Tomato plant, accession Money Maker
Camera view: vertical (180 deg); turntable rotation: 300 degrees
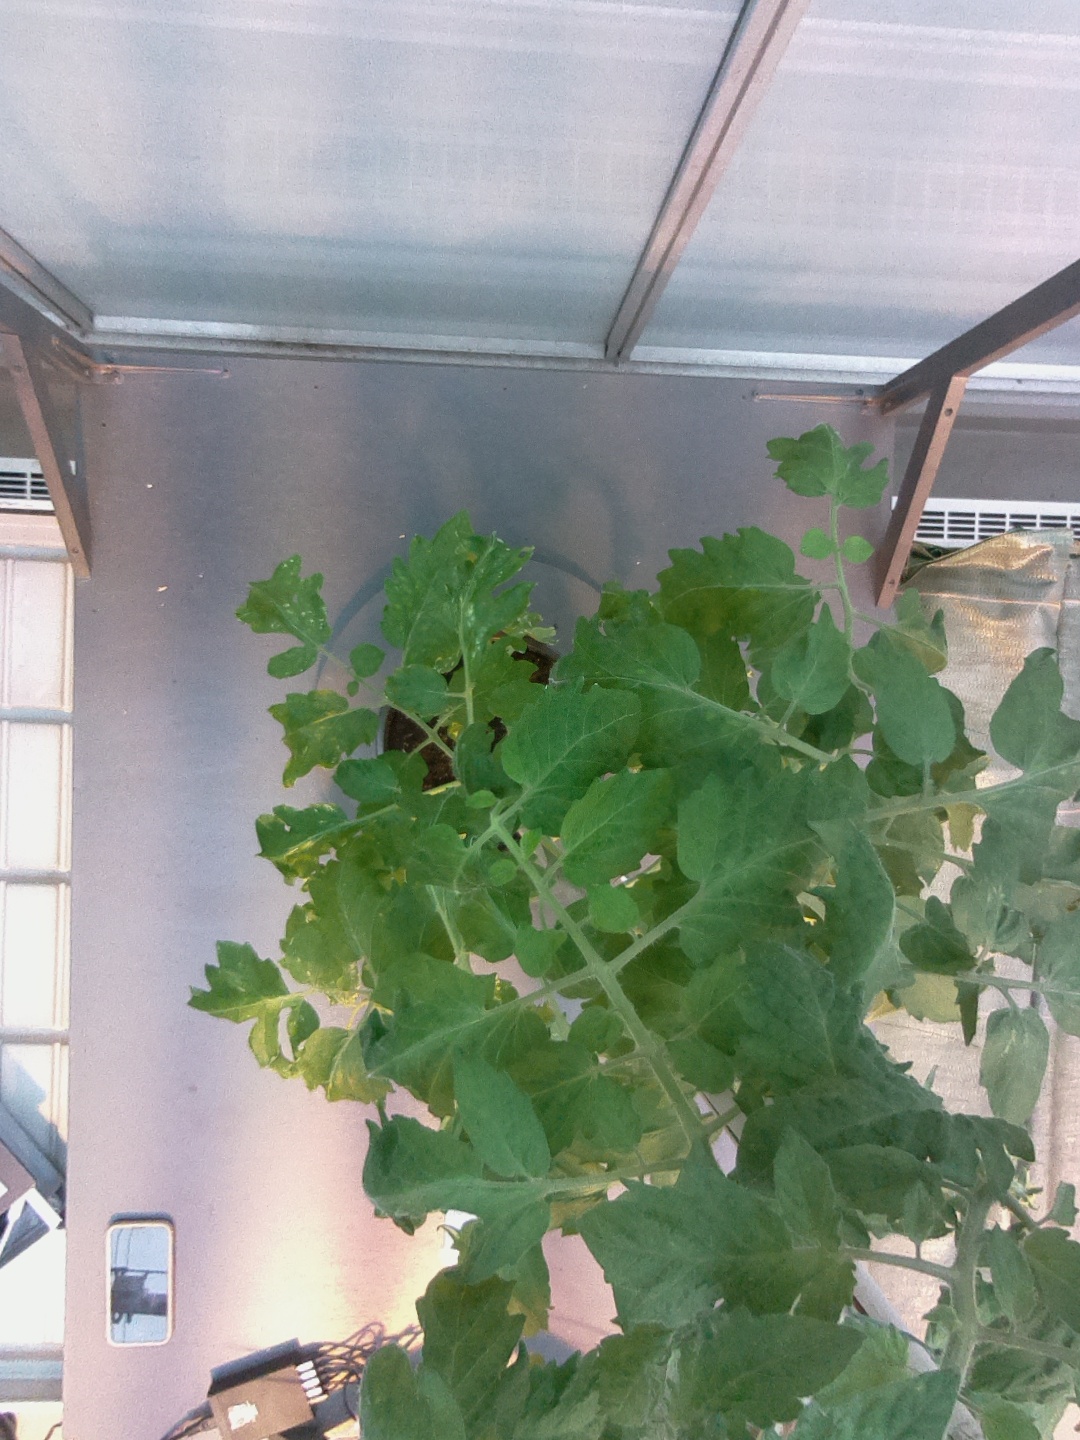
BBCH growth stage 65: Full flowering, 50%-60% of flowers open, first petals falling